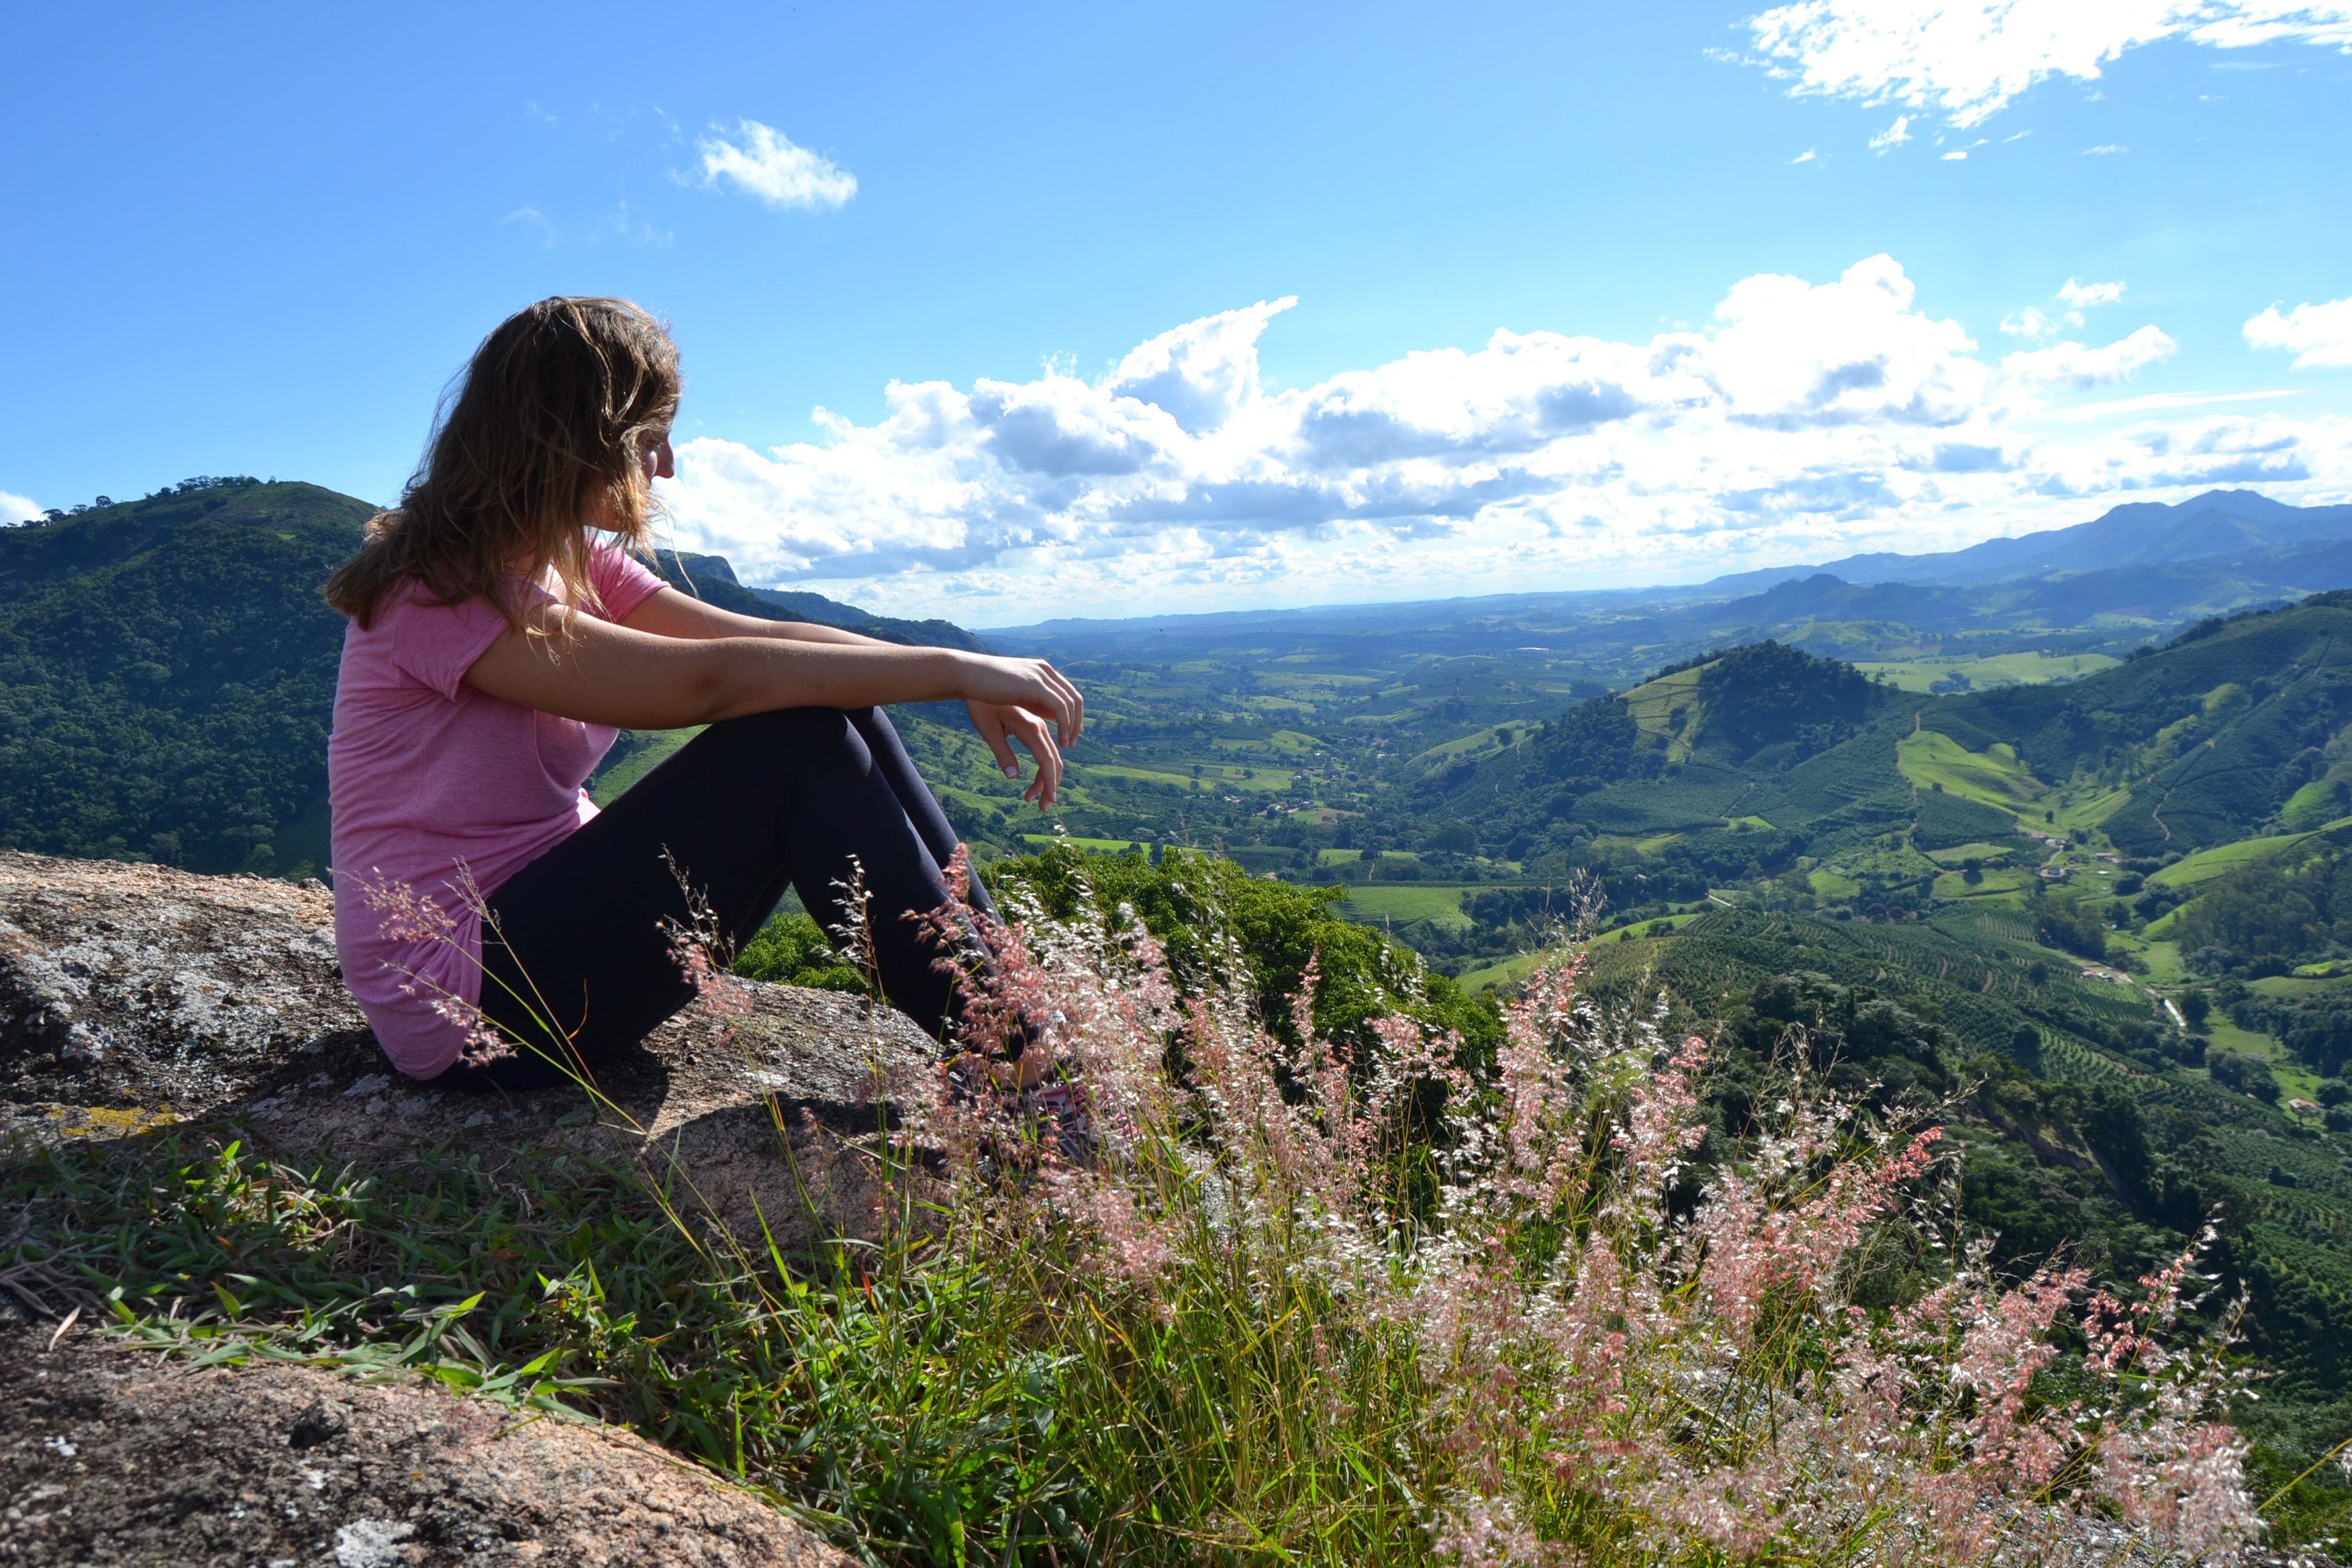
landscape, grass, walking, mountain, woman, hiking, meadow, sunlight, adventure, mountain range, vacation, walk, sitting, freedom, ridge, sports, mount, minas, point of view, outdoor recreation